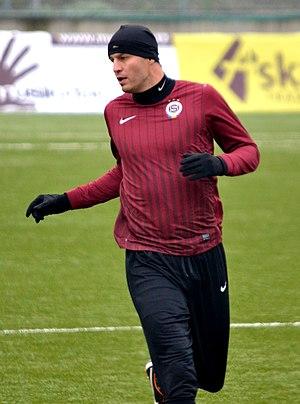
Vratislav Lokvenc, né le 27 septembre 1973 à Náchod, est un footballeur international tchèque, qui évoluait au poste d'attaquant.